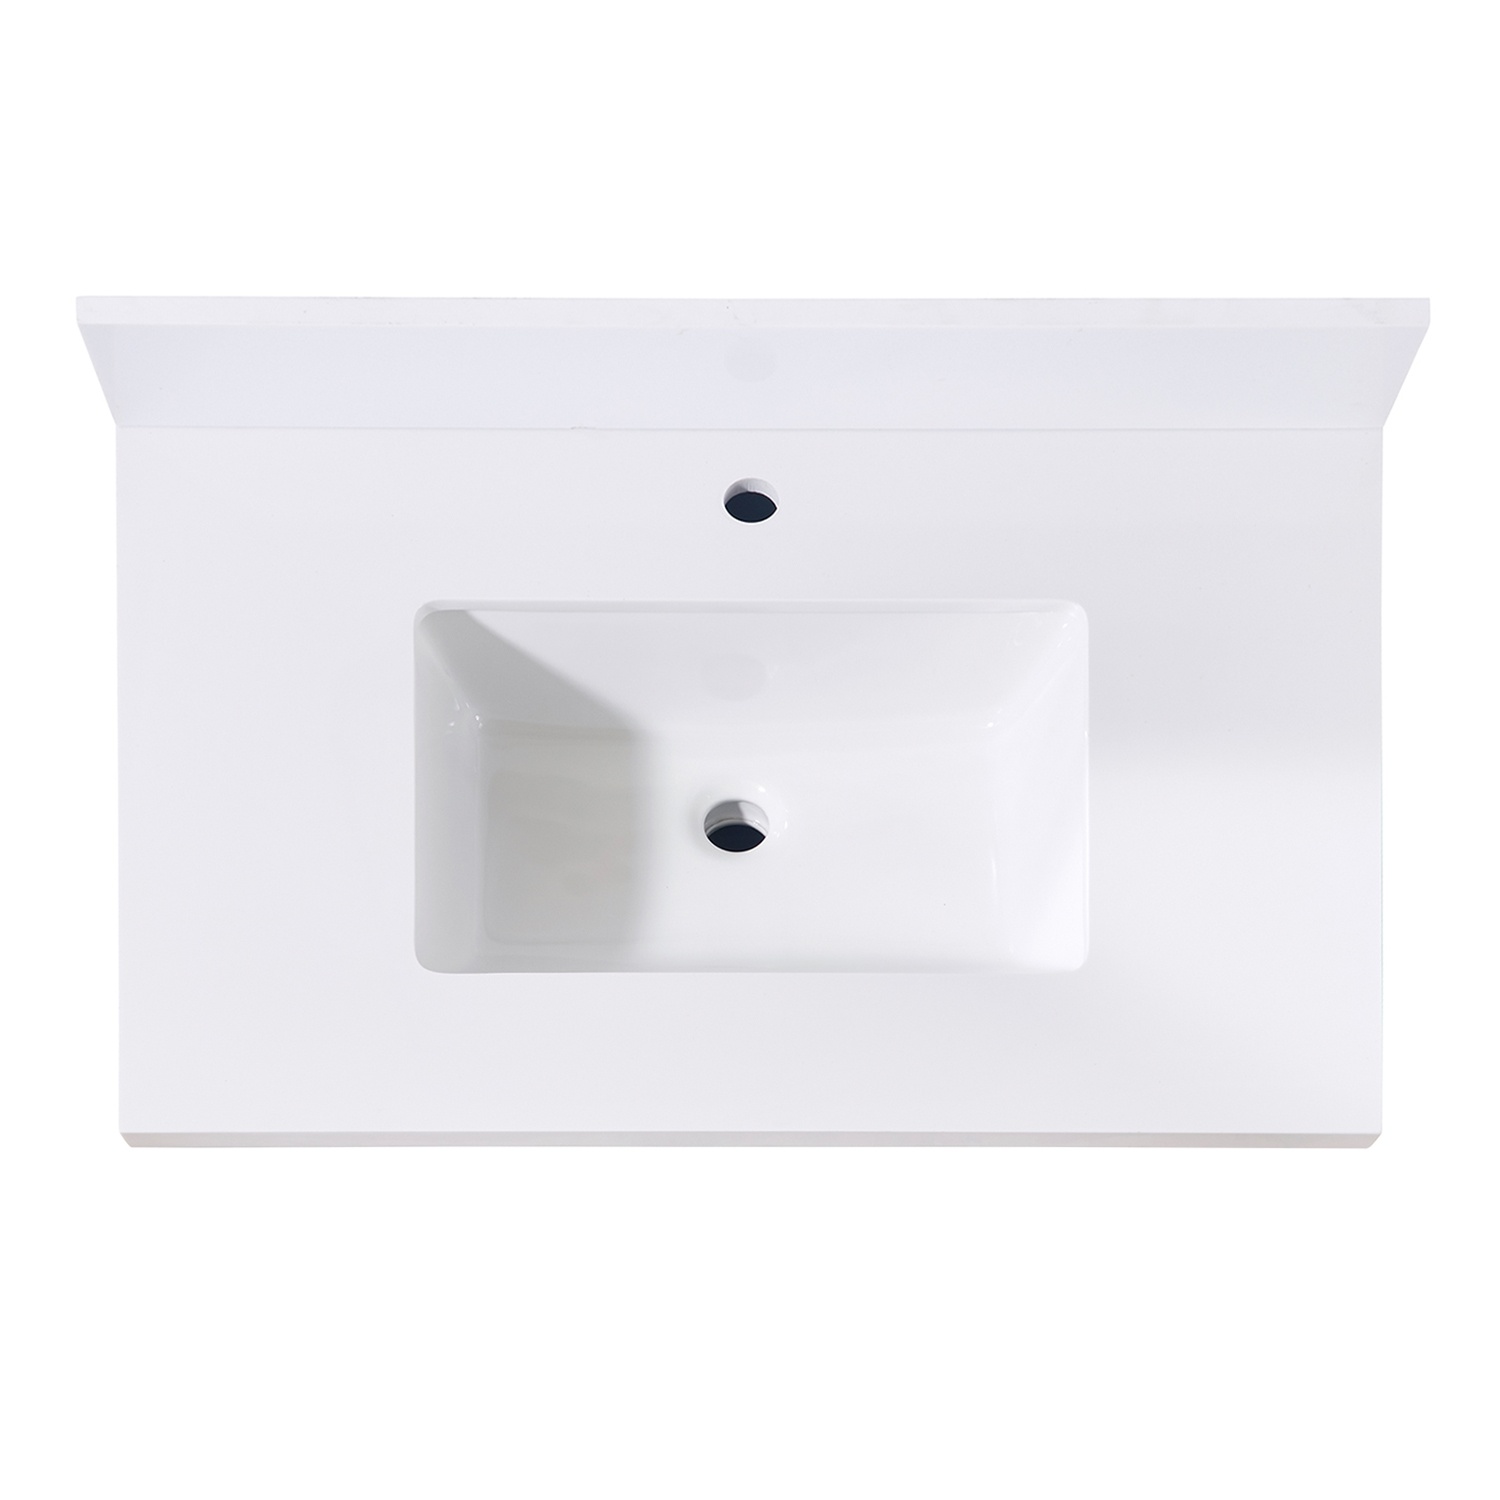
Caorle Composite Stone Vanity Top in Snow White with White Sink
Brand: Altair
If modern simplicity is your signature style, you’ll fall head over heels with our Caorle Countertop. Thanks to smartly engineered composite stone, with its superior resistance to staining, mildew, and high temperatures, the Caorle maintains its pristine, snow-white finish over time. A sturdy ceramic sink blends with the stone, creating a sleek and seamless appearance. This ensemble provides a sublime accent for a contemporary bathroom space. FEATURES Material: Made of durable, scratch-resistant composite stone Color: Snow White finish provides an ultra-clean, luxurious appearance Fits a standard 30 in. W x 21 in. D vanity cabinet Available in 6 versatile sizes (31"/37"/49"/61"/61"/73") Single rectangular, undermount ceramic basin with safety overflow hole Pre-drilled for 1-hole faucet design Includes 4"-high backsplash to prevent water from getting on your wall Flat, square front lends a clean and contemporary look Does not include vanity, faucet, drain assembly, or P-trap Easy plumbing and faucet installation allows for quick setup Vanity Top Depth (in.): 22 Vanity Top Height (in.)1.6
Category: Furniture > Cabinets & Storage > Vanities > Bathroom Vanities > Topped Vanities